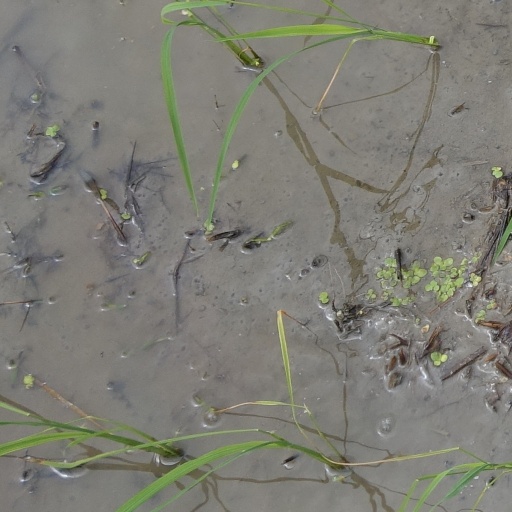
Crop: rice